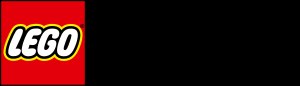
LEGO Star Wars
LEGO Star Wars logo
LEGO Star Wars er en LEGO-serie der startede i 1999, og var den første LEGO-serie baseret på film. LEGO-serien bygger på de kendte film om Star Wars. Desuden lavede spilfirmaet Traveller's Tales tre computerspil med LEGO Star Wars.